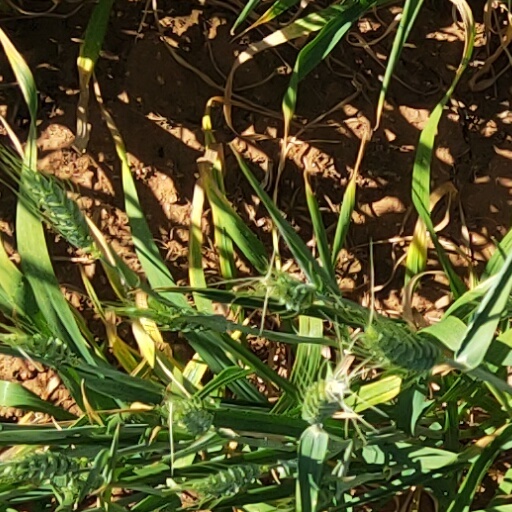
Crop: wheat